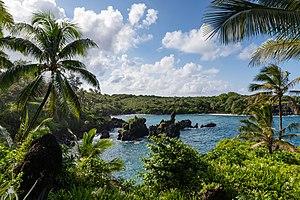
Le parc d'État de Wai ʻanapanapa est un parc d'État à Hana, sur l'île de Maui, à Hawaï. Wai'anapanapa signifie « eau douce scintillante» dans la langue hawaïenne, se référant à des courants d'eau douce à proximité et aux piscines scintillantes. Le parc propose des installations de camping, y compris une petite pelouse où les campeurs peuvent planter une tente et une salle de bains publique à proximité.